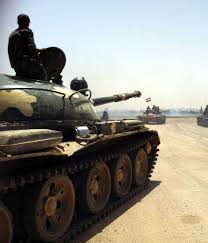
Label: T-62